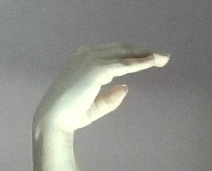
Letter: jeem